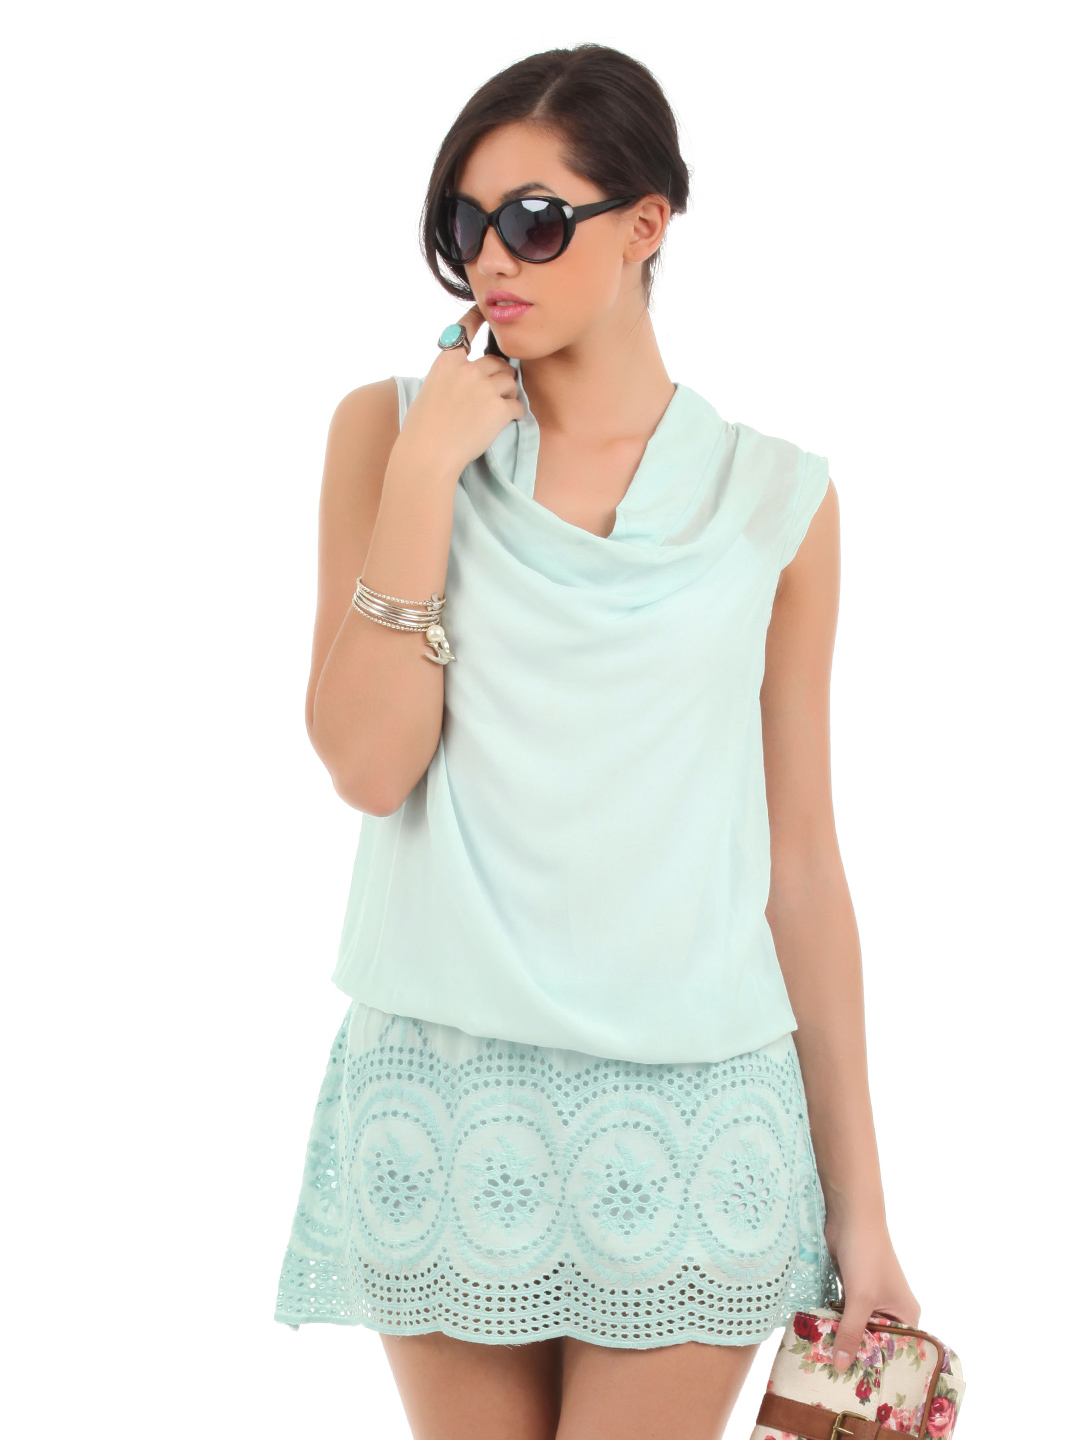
Elle Women Pale Blue Tunic
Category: Apparel / Topwear / Tunics
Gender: Women
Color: Blue
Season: Summer 2012
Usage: Casual